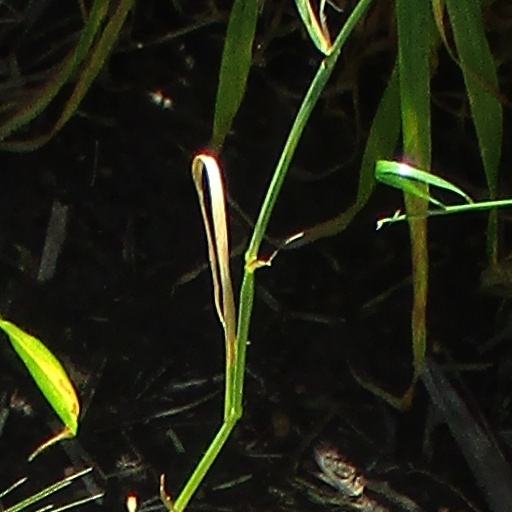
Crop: wheat